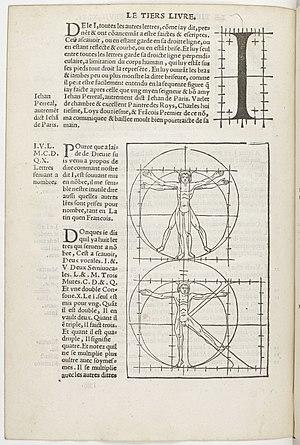
Geoffroy Tory, né à Bourges vers 1480 et mort à Paris en 1533, est un imprimeur-libraire, également éditeur humaniste, traducteur, dessinateur, peintre, enlumineur, graveur, fondeur de caractères et relieur français. Il est l'un des introducteurs des caractères romains en France et l'un des premiers réformateurs de l'orthographe française.